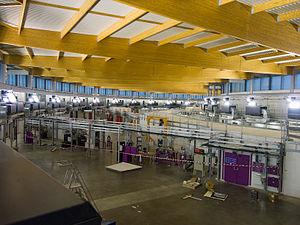
Le synchrotron SOLEIL est un synchrotron de troisième génération optimisé dans la gamme des rayons X moyens.